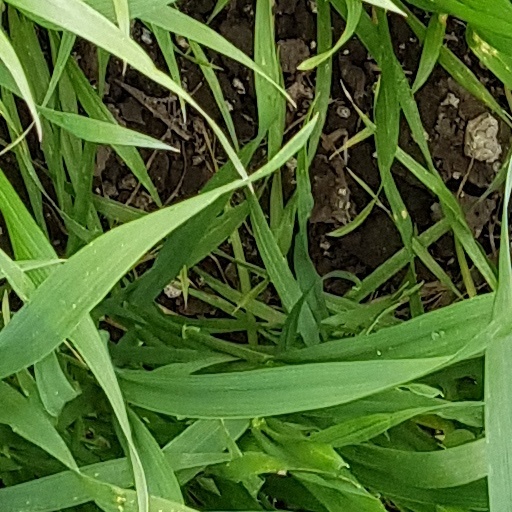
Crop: wheat